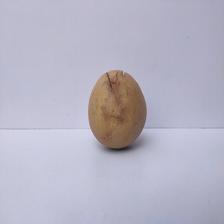
Size: Spoiled